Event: Nepal Earthquake
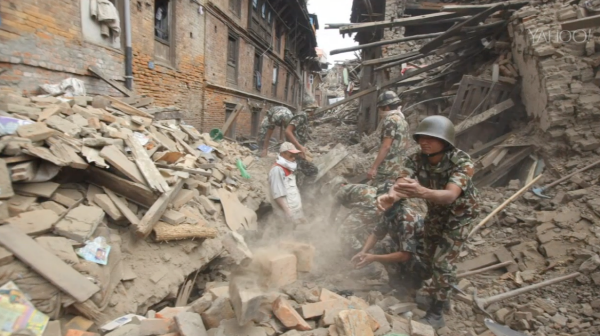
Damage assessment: damage